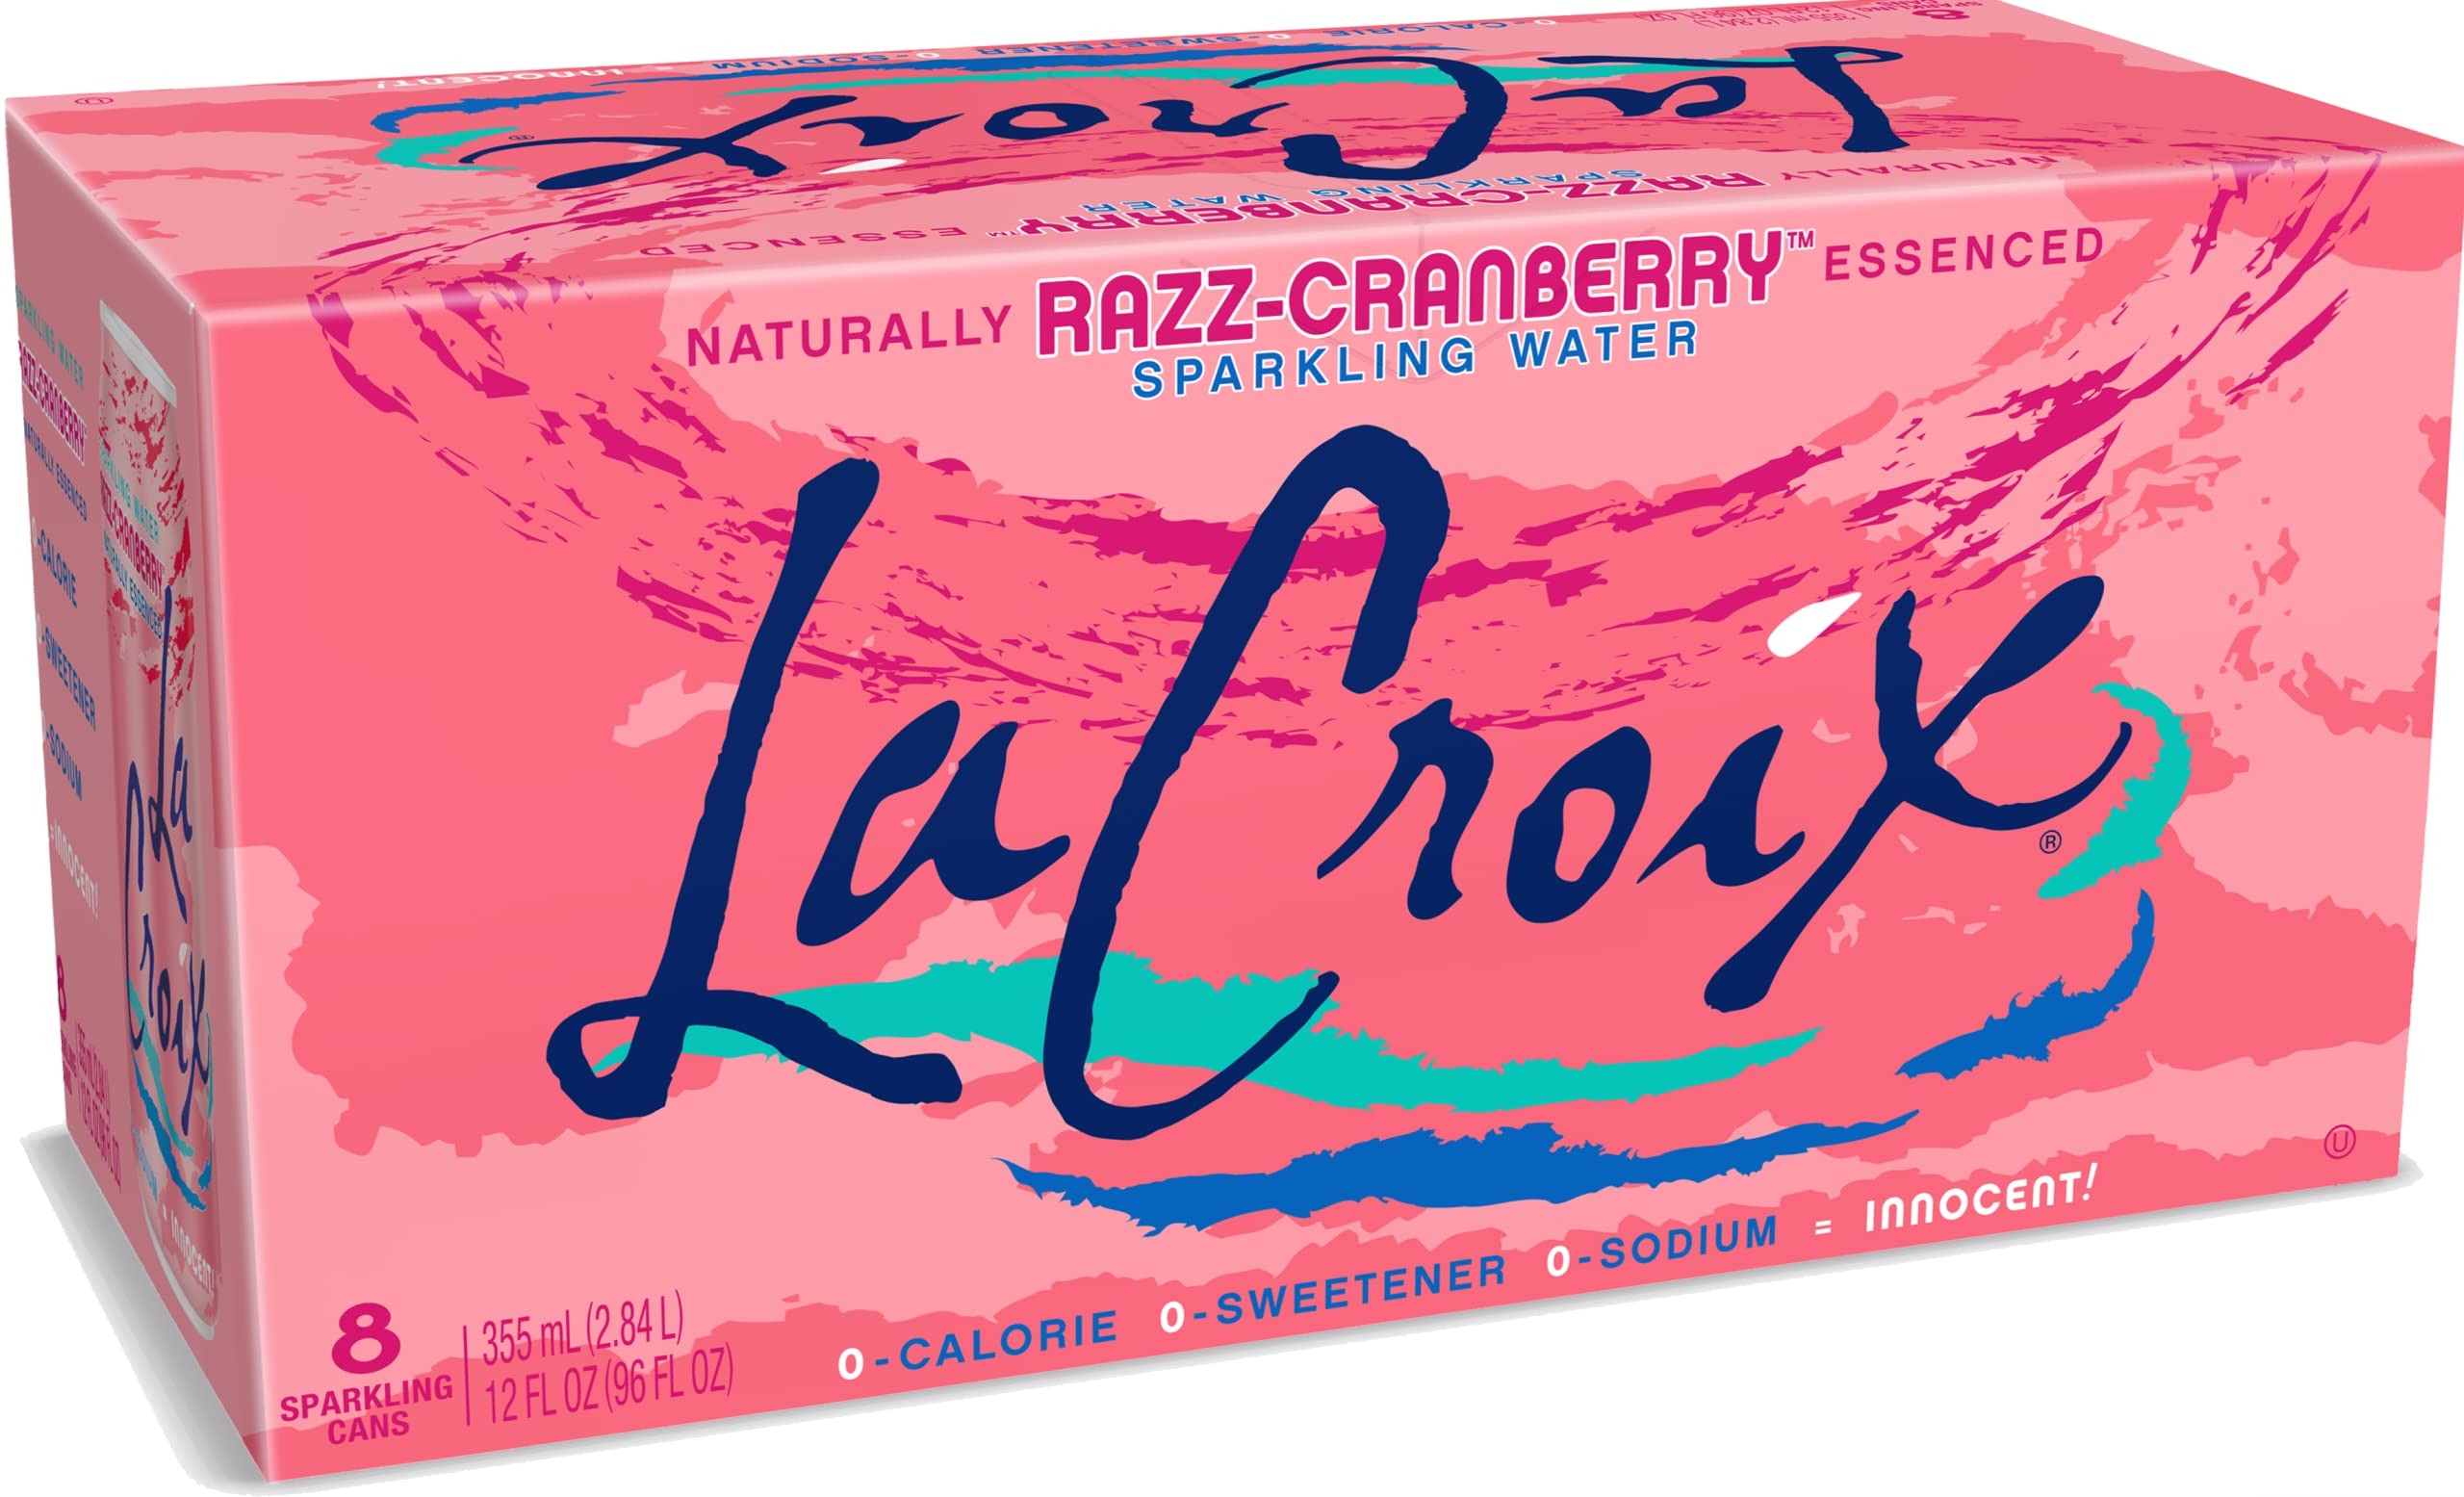
Item Name: LaCroix Sparkling Water, Razz-Cranberry, 12 Fl Oz (pack of 8)
Bullet Point 1: Razz-Cranberry - Mix It Up! A flavorful combination of sweet and tart.
Bullet Point 2: LaCroix Sparkling Waters are Gluten Free, Vegetarian, Kosher and non-GMO Project Verified, Whole 30 approved & environmentally friendly. LaCroix cans are sustainable, recyclable and are produced without a BPA liner.
Bullet Point 3: All LaCroix flavors are derived from natural essences, which give each LaCroix flavor its unique aroma, taste, and sensory experience -- in short, its distinctive flavor.
Bullet Point 4: Enjoy LaCroix Sparkling Water, a healthier alternative for you and your family with flavors that are beyond taste!
Bullet Point 5: It contains zero calories, zero sweeteners and zero sodium.
Value: 96.0
Unit: Fl Oz

Price: 3.915